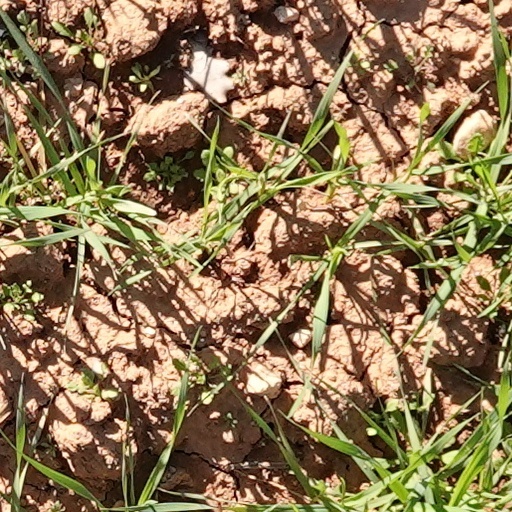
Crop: wheat